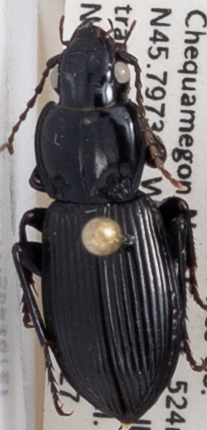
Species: Pterostichus novus
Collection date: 2021-07-27
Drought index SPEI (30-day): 0.312
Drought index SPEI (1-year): -0.128
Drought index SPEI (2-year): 1.13